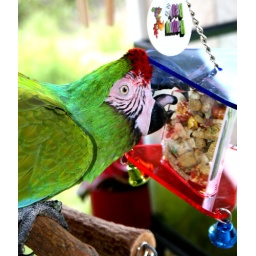
photos by missi bellande bird sitting cash (6)